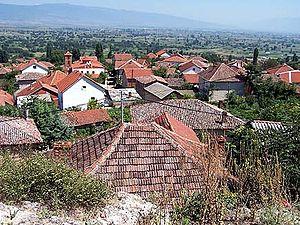
Stroumitsa ou Strumica, est une municipalité et une ville du sud-est de la Macédoine du Nord. La municipalité comptait 45 087 habitants en 2002 et s'étend sur 321,89 km². La ville en elle-même compte 35 311 habitants, le reste de la population étant réparti dans les villages alentour. La ville tire son nom de la rivière Stroumitsa qui la traverse. C'est le principal centre économique du sud-est du pays.
Velyousa est un village du sud-est de la Macédoine du Nord, situé dans la municipalité de Stroumitsa. Le village comptait 1552 habitants en 2002.